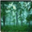
Label: forest